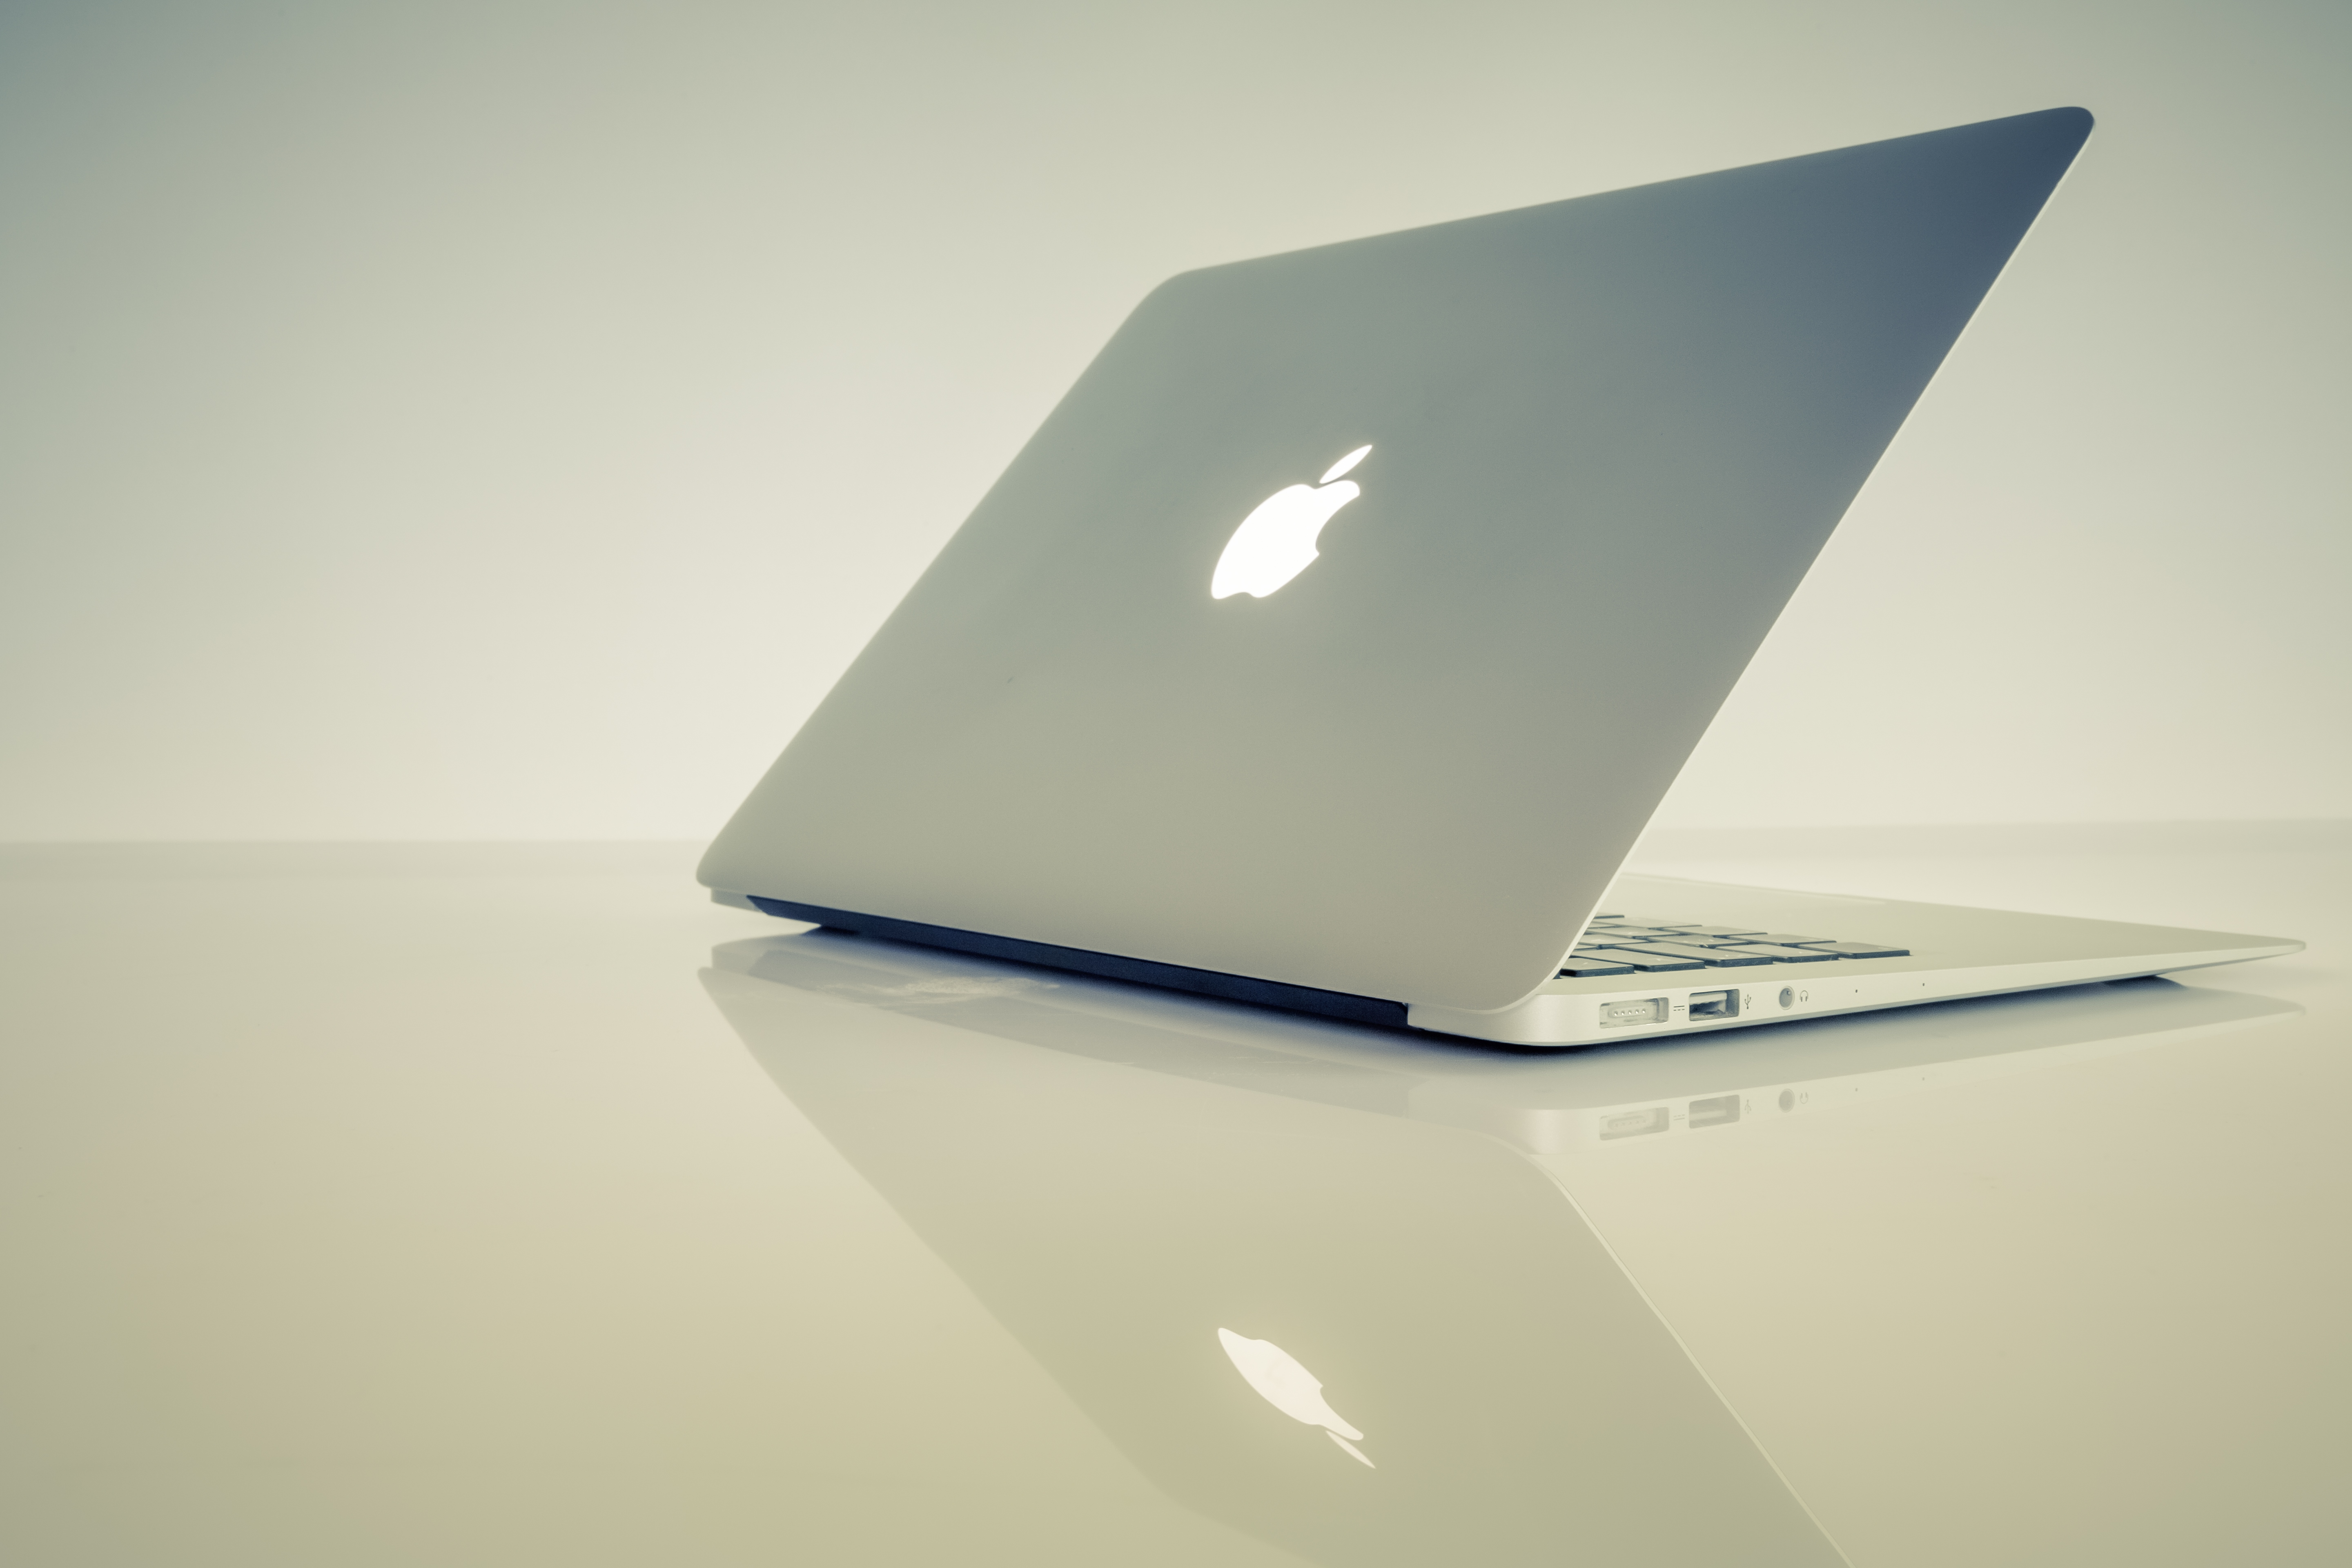
laptop, netbook, technology, electronic device, design, Material property, computer, gadget, table